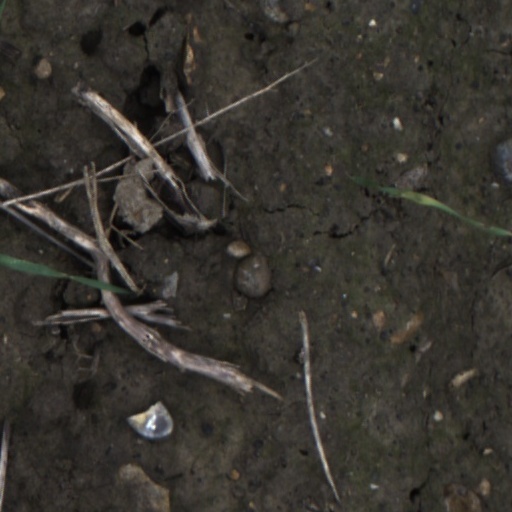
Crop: wheat